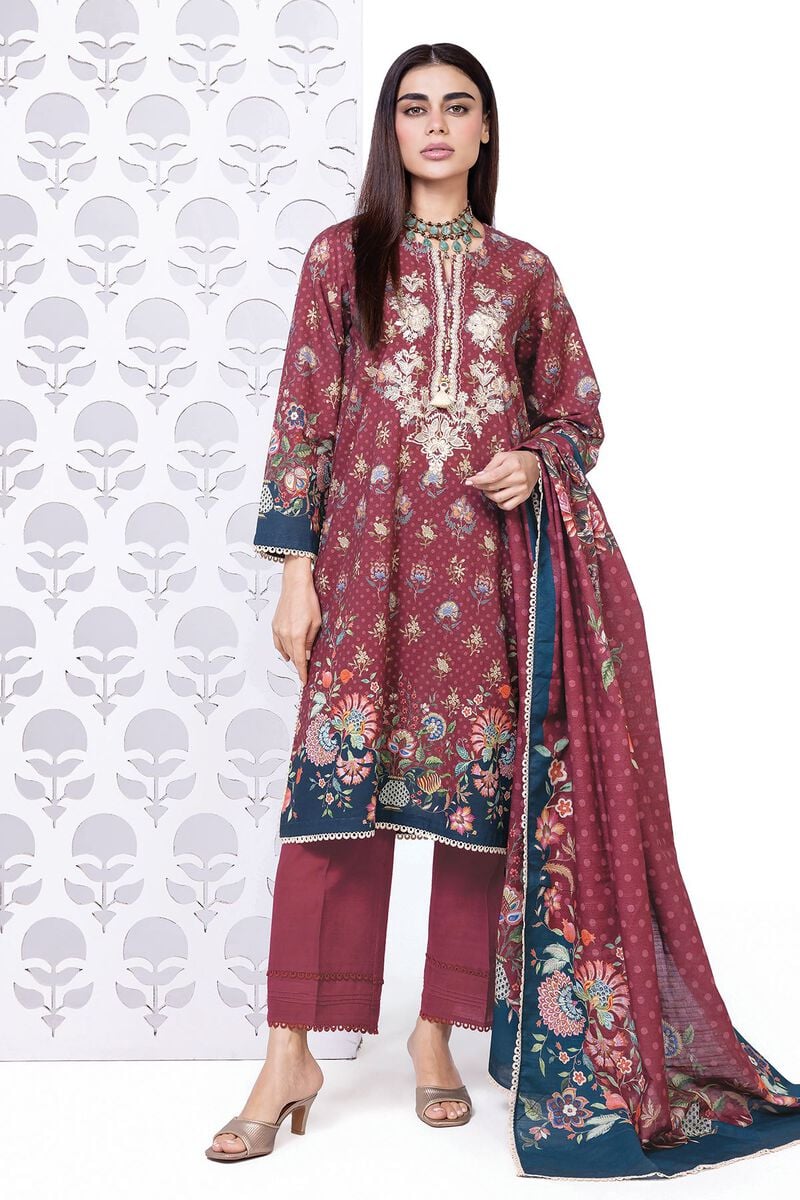
burgundy embroidered cotton suit